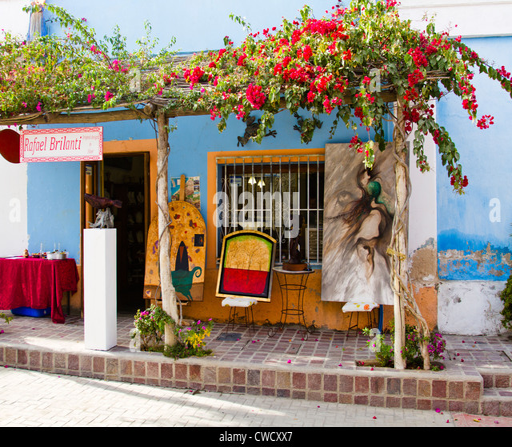
art displayed outside a gallery